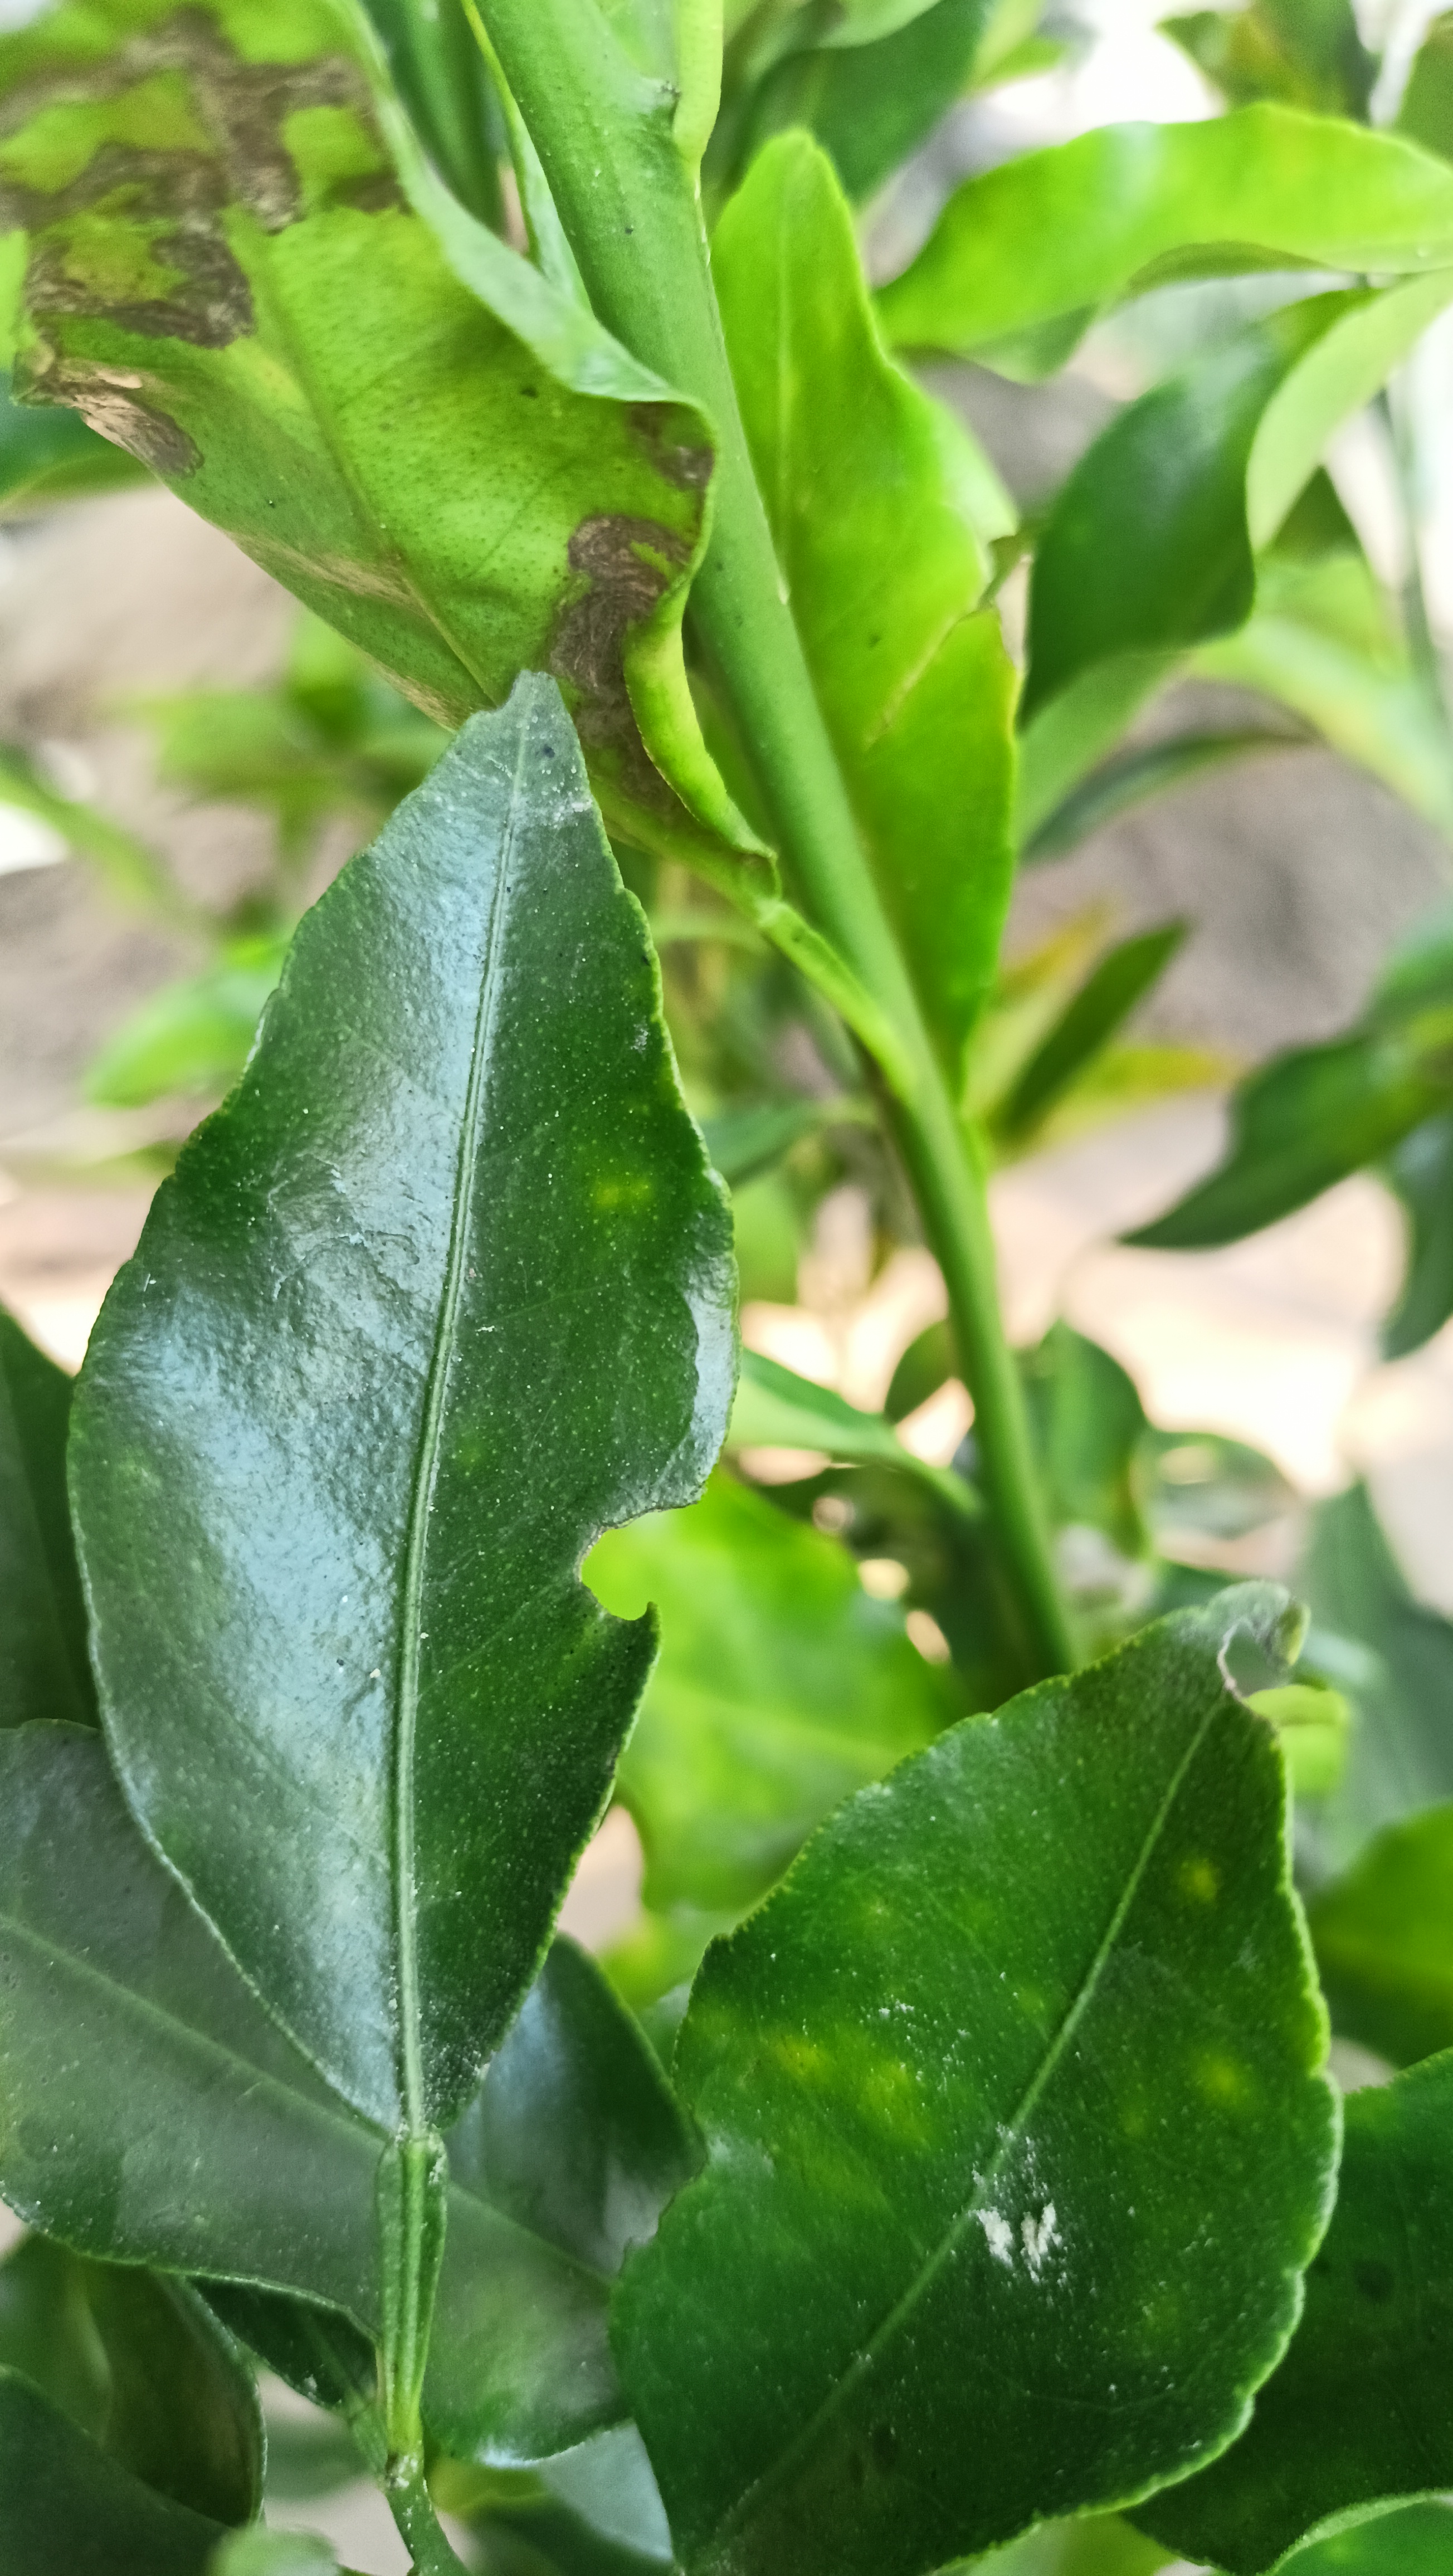
Mandarin leaf variety: Darjeling